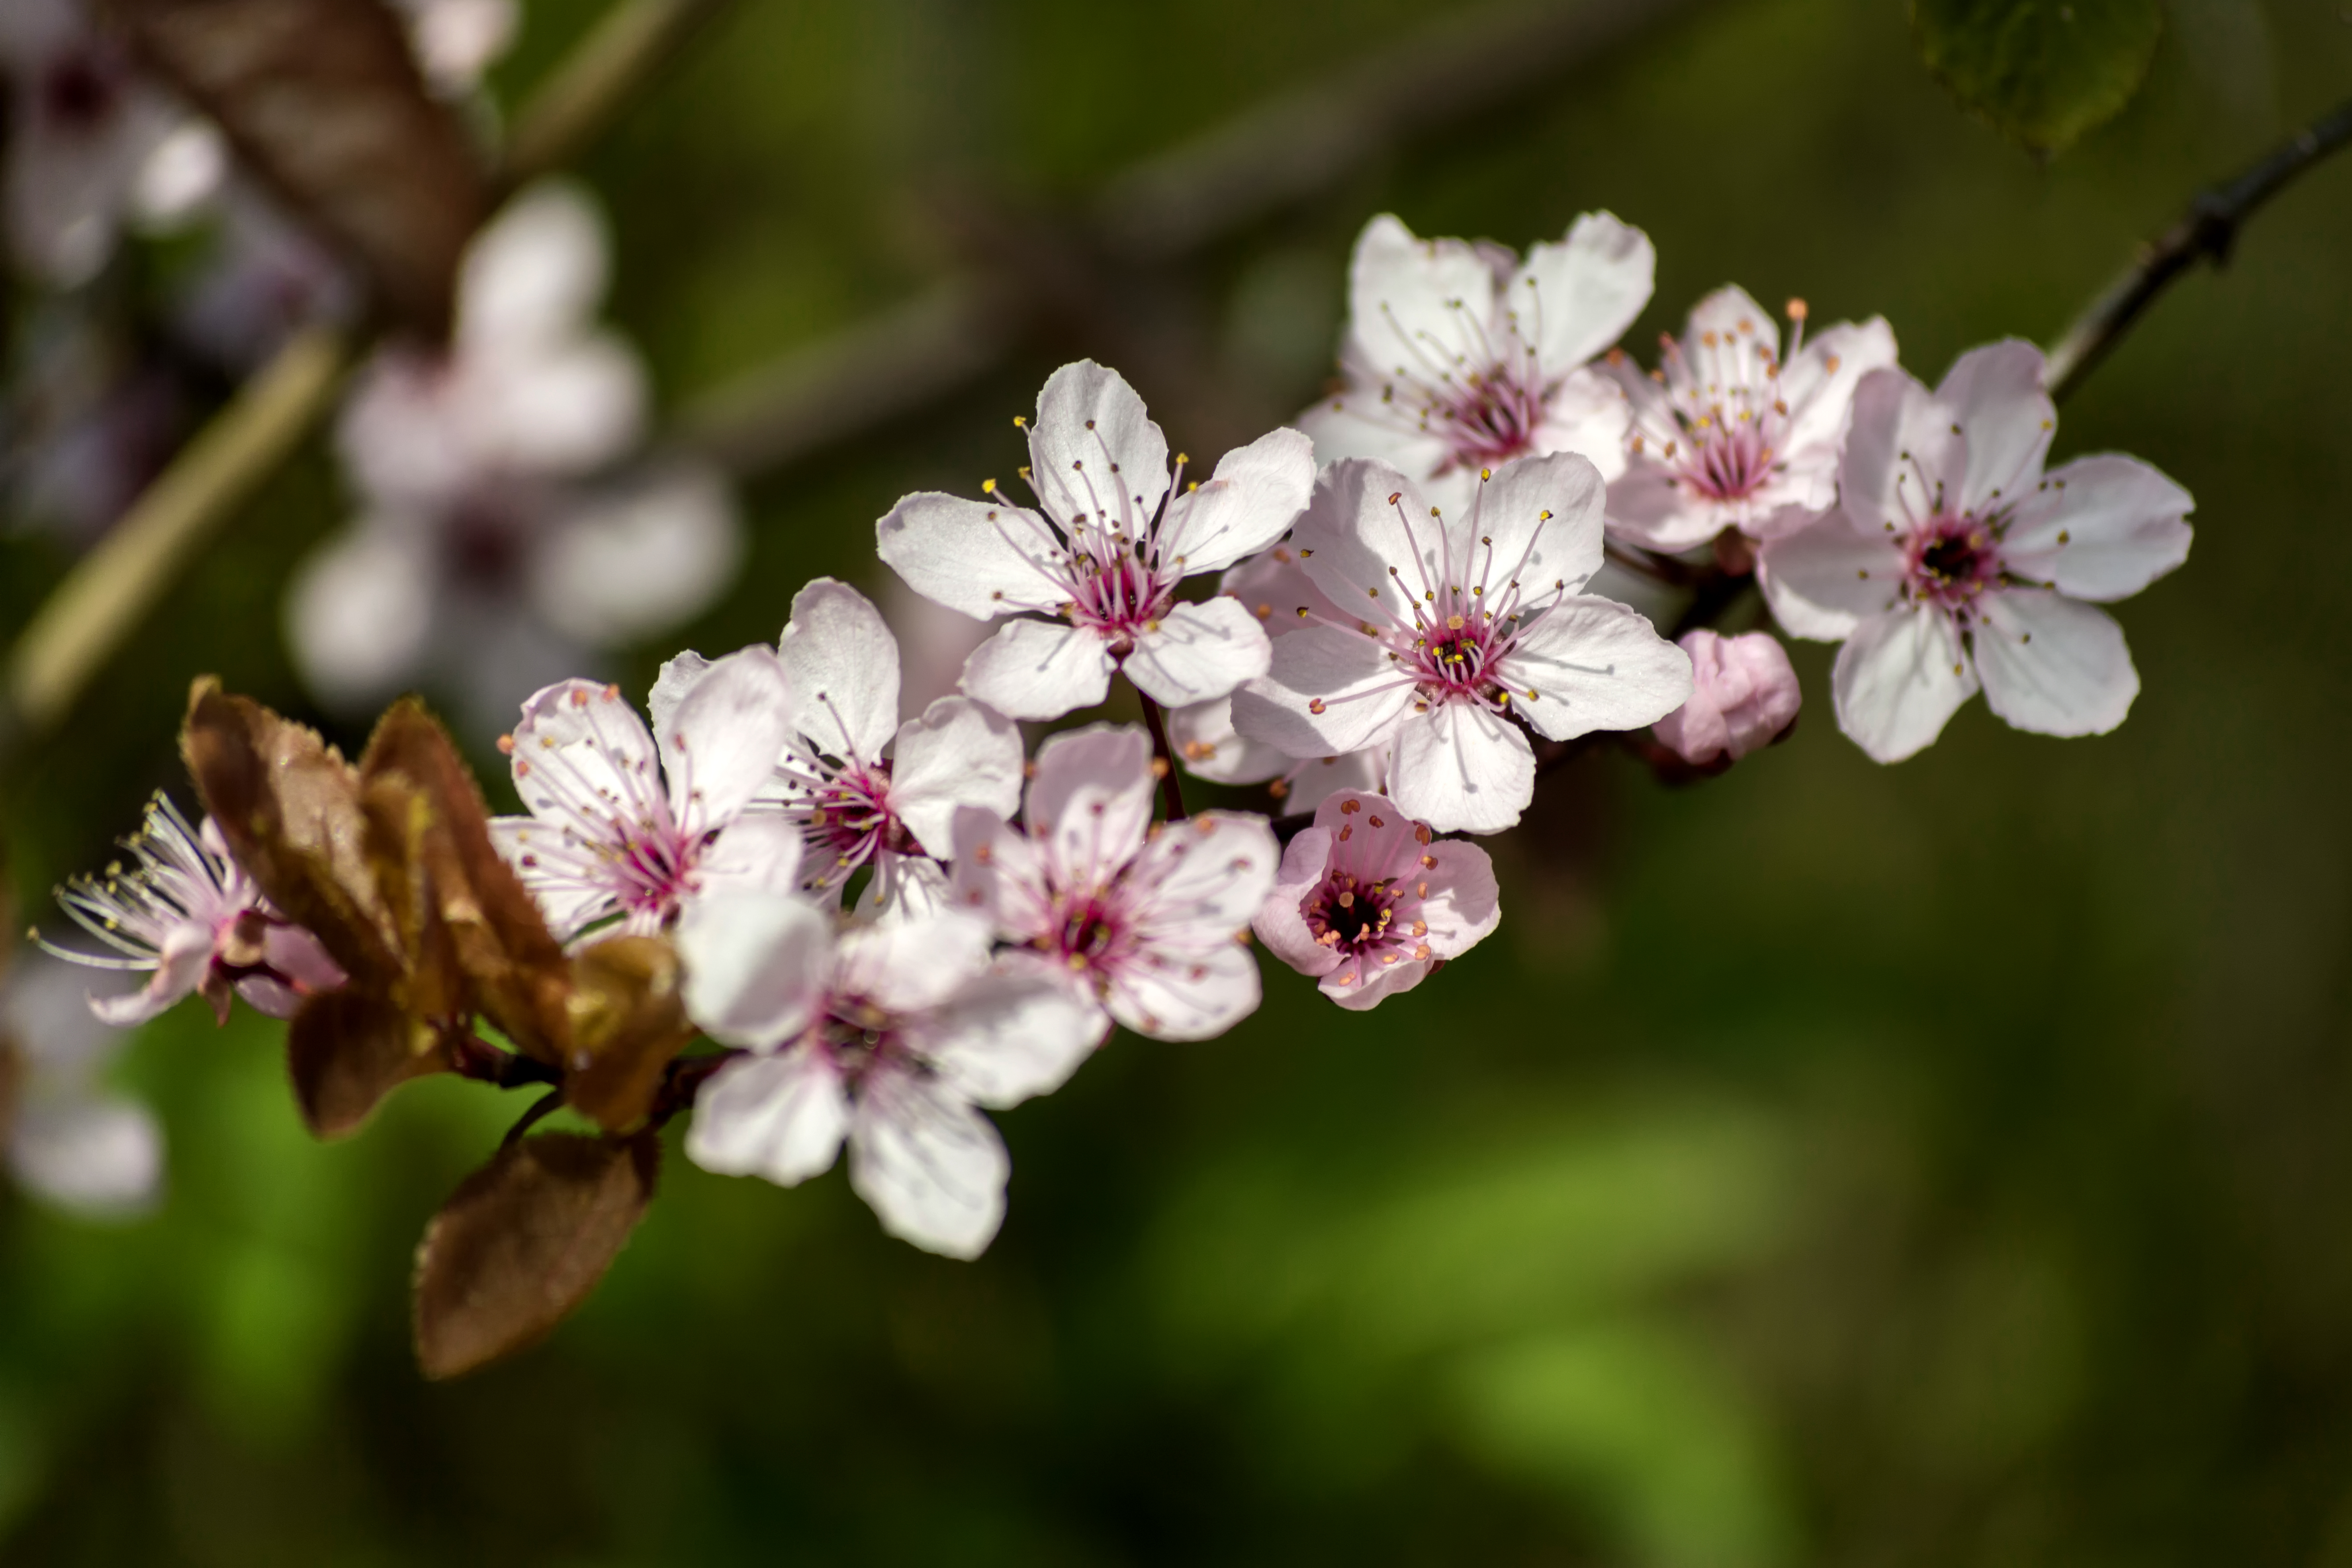
tree, nature, outdoor, branch, blossom, plant, fruit, texture, leaf, flower, petal, photo, food, spring, produce, botany, flora, cherry blossom, wildflower, close up, colour, holland, nederland, netherlands, pastel, dutch, shrub, outdoorphotography, picture, photograph, fotos, foto, depthoffield, dof, cherryblossom, cherry, paulvandevelde, pdvandevelde, padagudaloma, natuurfotografie, naturephotographer, dordrecht, nederlandinfotos, pvdvfotografie, pdvandeveldedordrecht, nederlandsefotografie, dutchphotogaraphy, totallydutch, fotografienederland, hollandsefotografie, fotografieholland, flowercluster, macro photography, flowering plant, land plant